With the Music in my Soul

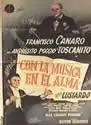

Con la música en el alma (English language: "With the music in my soul") is a 1951 Argentine musical film of the classical era of Argentine cinema, directed by Luis Bayón Herrera and written by Carlos A. Petit. The tango film stars Francisco Canaro (also the producer) and Olga Casares Pearson.